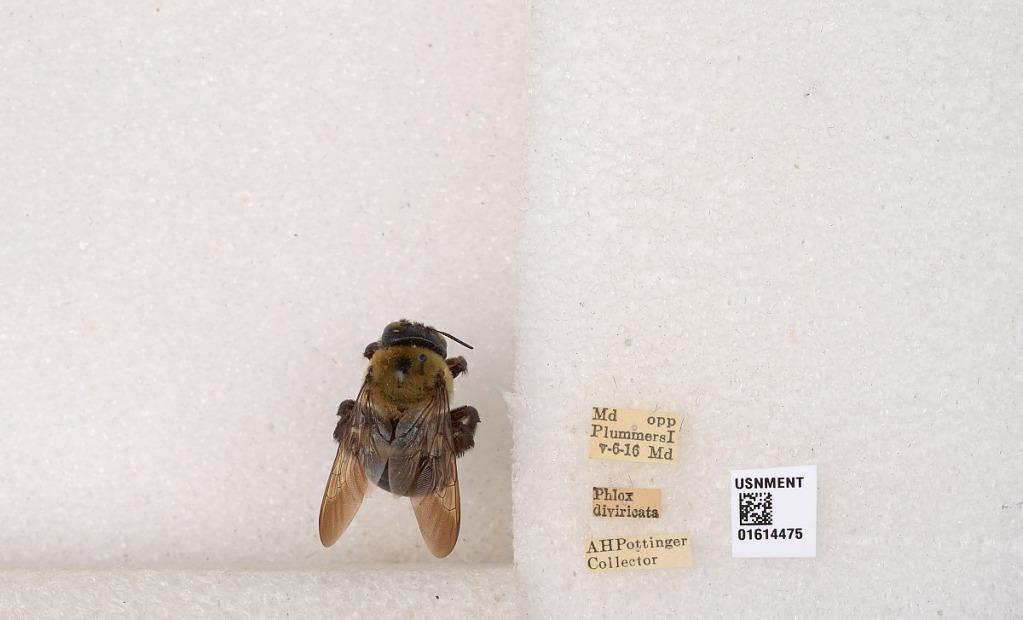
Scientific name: Xylocopa (Xylocopoides) virginica virginica (Linnaeus)
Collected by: A. Pottinger
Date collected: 1916-5-6
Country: United States
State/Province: Maryland
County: Montgomery
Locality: opposite Plummers Island
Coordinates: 38.9708, -77.1763